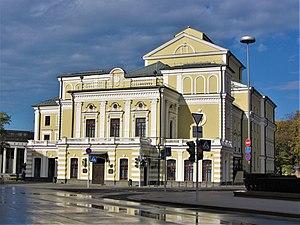
Le Théâtre national académique de Biélorussie Ianka Koupala de Minsk est le plus ancien théâtre de Biélorussie.